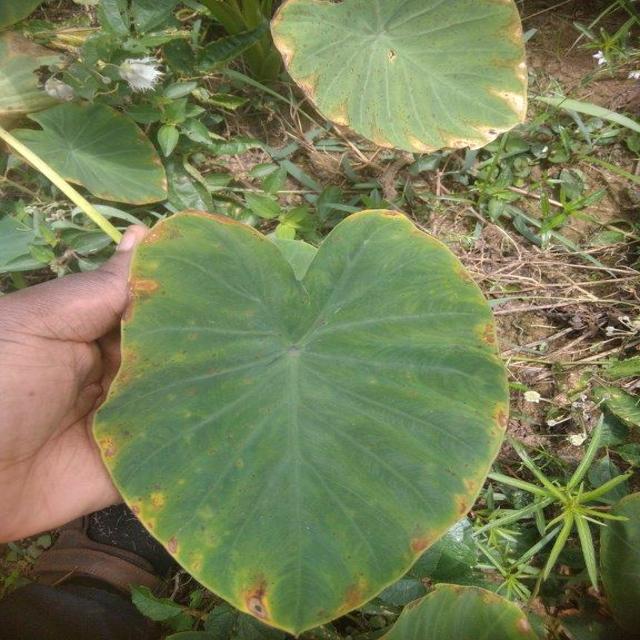
Label: Early_Blight